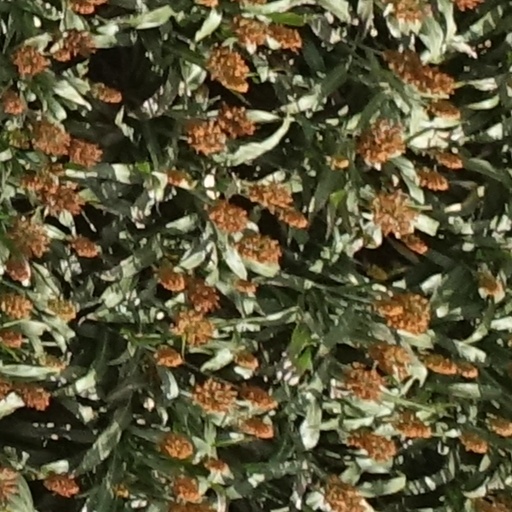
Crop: sorghum